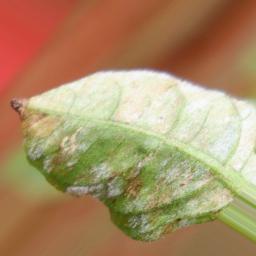
Label: powdery mildew